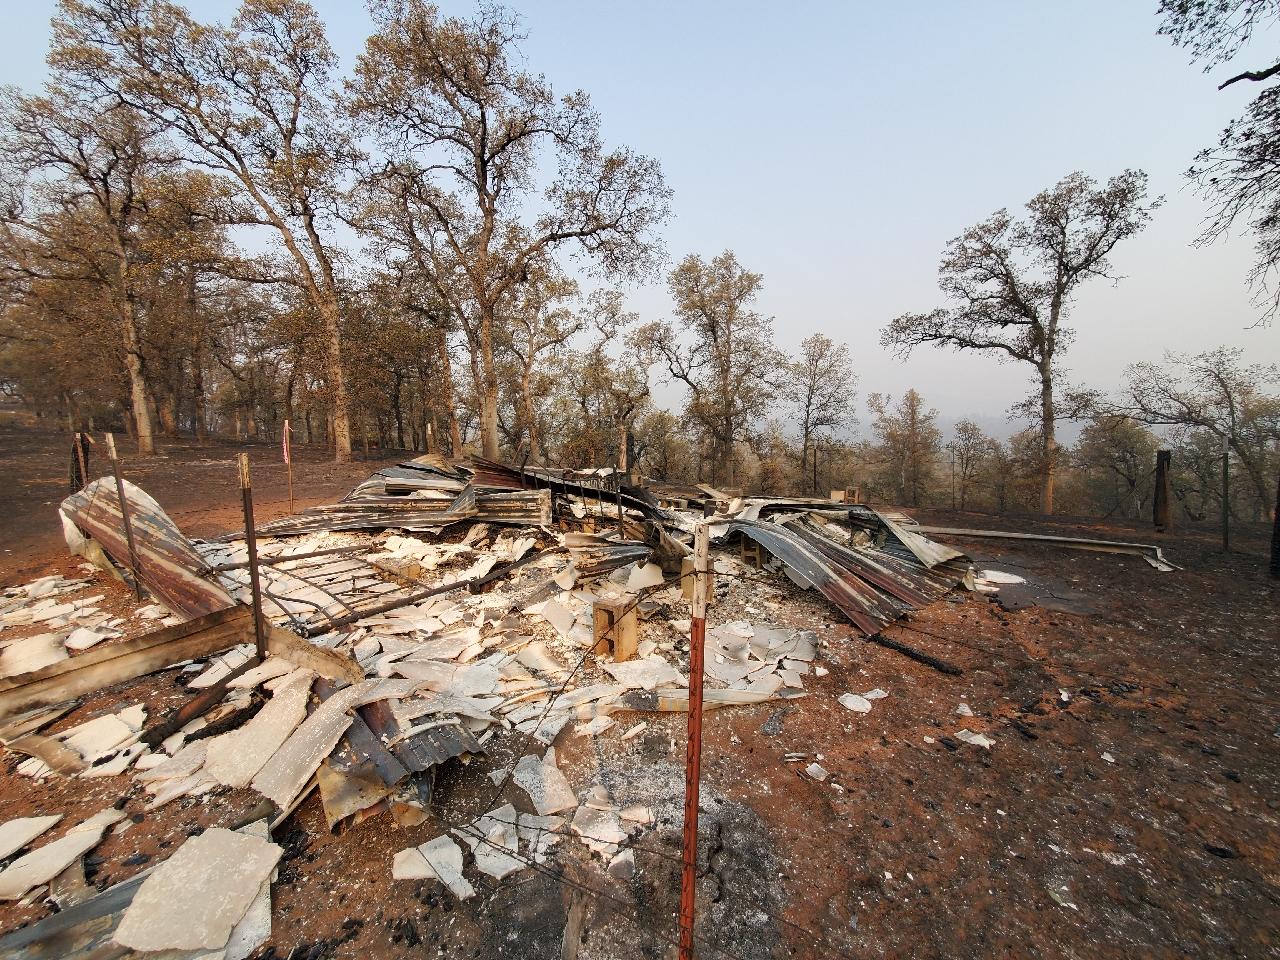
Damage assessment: destroyed